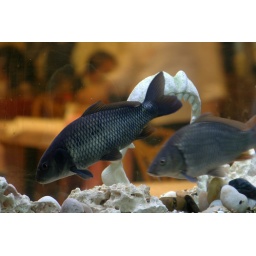
Two fish in a tank in the window of Crispy Duck Chinese restaurant on Wardour Street.